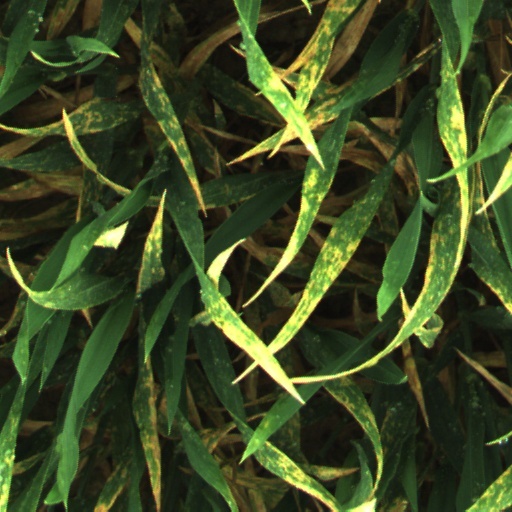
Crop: wheat